William Bostock

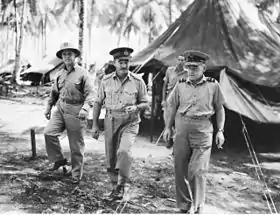
Three men in light-coloured military uniforms walking from tent, with palm trees in background

On 15 March 1945, Bostock established a forward headquarters on Morotai Island to directly control No. 1 TAF for the upcoming Oboe operations, the reoccupation of Borneo. Kenney gave him responsibility for all Allied air operations south of the Philippines, and the Royal New Zealand Air Force (RNZAF) units which were based in the Solomon Islands to support the Bougainville Campaign were assigned to RAAF Command. Bostock wrote to Kenney, "I am particularly anxious that the 1st Tactical Air Force should continue to be employed as a forward offensive formation rather than in a garrison role." In April, Kenney's Allied Air Headquarters issued an order that Bostock would be named Air Officer Commanding-in-Chief RAAF Command, because he had several Air Officers Commanding (AOCs) reporting to him. Bostock duly passed on this change of nomenclature to his subordinate units but Air Force Headquarters in Melbourne vetoed the change in June.